Liceo Mexicano Japonés

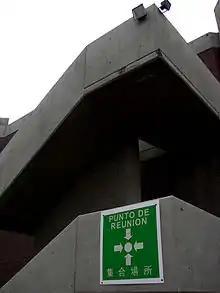
The campus has signage in Spanish and Japanese

The campus has over of space. The architects of the campus were Mexicans, Pedro Ramírez Vázquez and Manuel Rosen Morrison. Another architect, Rafael Espinoza, collaborated. The Japanese government had commissioned for the design.